Ichthyovenator

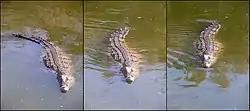
"Ichthyovenator" might have used its tail, which had elongated neural spines, for propulsion through water, similar to crocodilians such as this Nile crocodile

Though no skull remains have been found for "Ichthyovenator", all known spinosaurids had elongated, low, narrow snouts that allowed them to reach far for food and to quickly close their jaws in a manner similar to modern crocodilians. The tips of spinosaurids' upper and lower jaws fanned out into a rosette-like shape that bore long teeth, behind which there was a notch in the upper jaw; this formed a natural trap for prey. Like those of other spinosaurids, "Ichthyovenator"s straight, unserrated teeth would have been suitable for impaling and capturing small animals and aquatic prey. This type of jaw and tooth morphology, which is also observed in today's gharials and other fish-eating predators, has led many palaeontologists to believe spinosaurids were largely piscivorous (as implied by "Ichthyovenator"s name). This is also evidenced by the discovery of "Scheenstia" fish scales in the stomach cavity of one "Baryonyx" skeleton and a "Spinosaurus" snout that was found with a vertebra from the sclerorynchid fish "Onchopristis" embedded in it. A more generalist diet has also been proposed for spinosaurs, based on fossils such as the bones of a juvenile iguanodontid that was also found in the same "Baryonyx" specimen, an "Irritator" tooth embedded in the vertebrae of a pterosaur, and tooth crowns from "Siamosaurus" that were found in association with sauropod dinosaur bones. It is thus likely that spinosaurids were also scavengers or hunters of larger prey. Though no limb bones are known from "Ichthyovenator", all known spinosaurids had well-built arms with enlarged thumb claws, which they likely used to hunt and process prey.